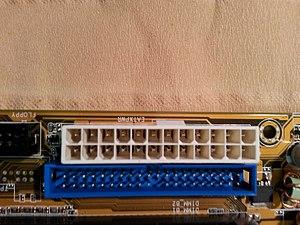
Connecteur IDE (bleu) surmonté d'un connecteur ATX 24 pins (blanc)
La carte mère est le circuit imprimé qui supporte la plupart des composants et des connecteurs nécessaires au fonctionnement d'un compatible PC. Elle est essentiellement composée de circuits imprimés et de ports de connexion qui assurent la liaison de tous les composants et périphériques propres à un micro-ordinateur afin qu'ils puissent être reconnus et configurés par le microprocesseur grâce au programme contenu dans le BIOS devant effectuer la configuration et le démarrage correct de tous les équipements.